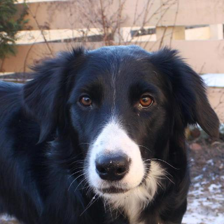
Label: animals